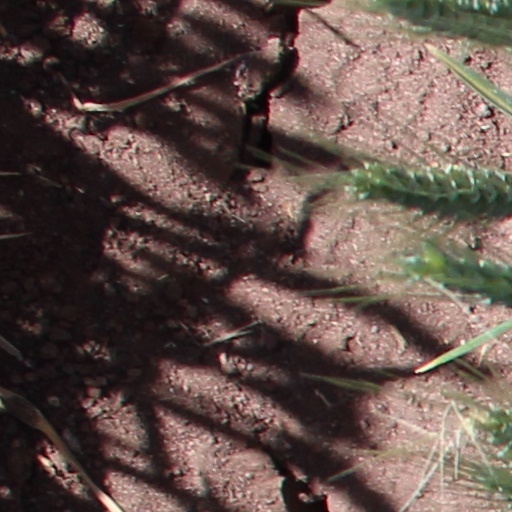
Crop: wheat